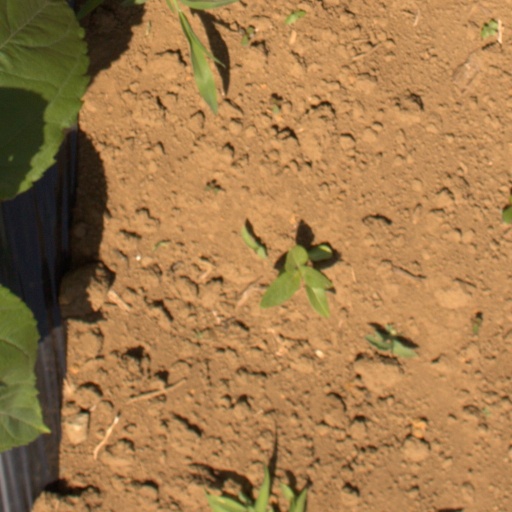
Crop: Jerusalem artichoke